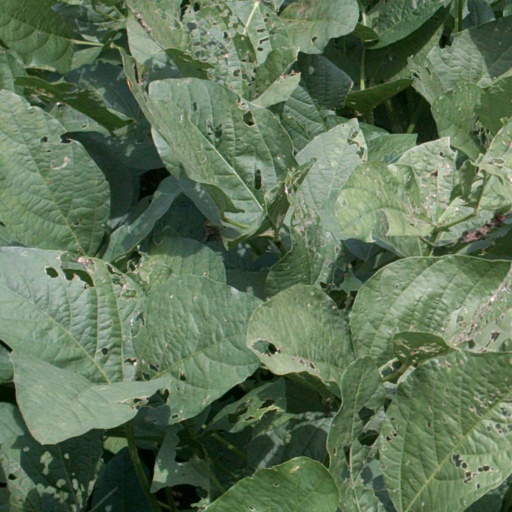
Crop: soybean